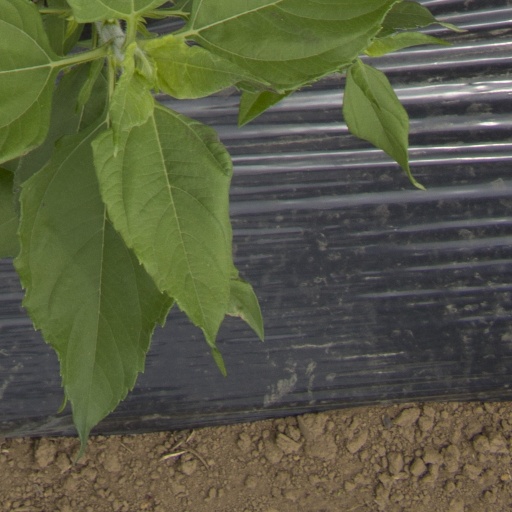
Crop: Jerusalem artichoke